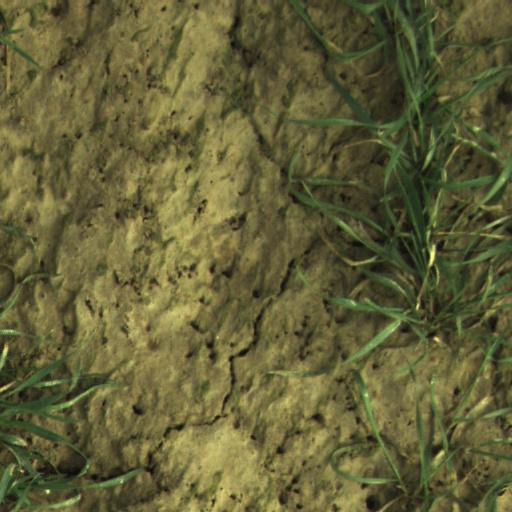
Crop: wheat